Symbols of Francoism

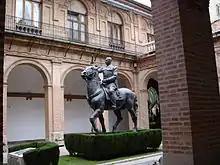
Equestrian statue in Valencia

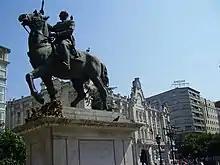
The last equestrian statue of Franco in Santander, removed from the town centre on 18 December 2008.

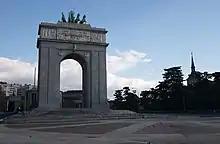
Victory Arch (Madrid).

A number of statues of Franco were constructed during his rule. The statues are varied sculptural representations of Franco: busts, full-length standing statues, equestrian statues, etc., which the state placed in many Spanish cities. It has been suggested that up to 1959 (and especially in the 1940s) the purpose of the many statues was to legitimize the state and "perpetuate the memory of victory". It has been further suggested that, in the 1960s, these statues were constructed in tribute to show "appreciation of Franco and his achievements" (in a spirit of commemorating the 25 Years of Peace). In the last period (after the death of Franco and until 1978) the statues were to "secure the memory" of an "unchanging goal".